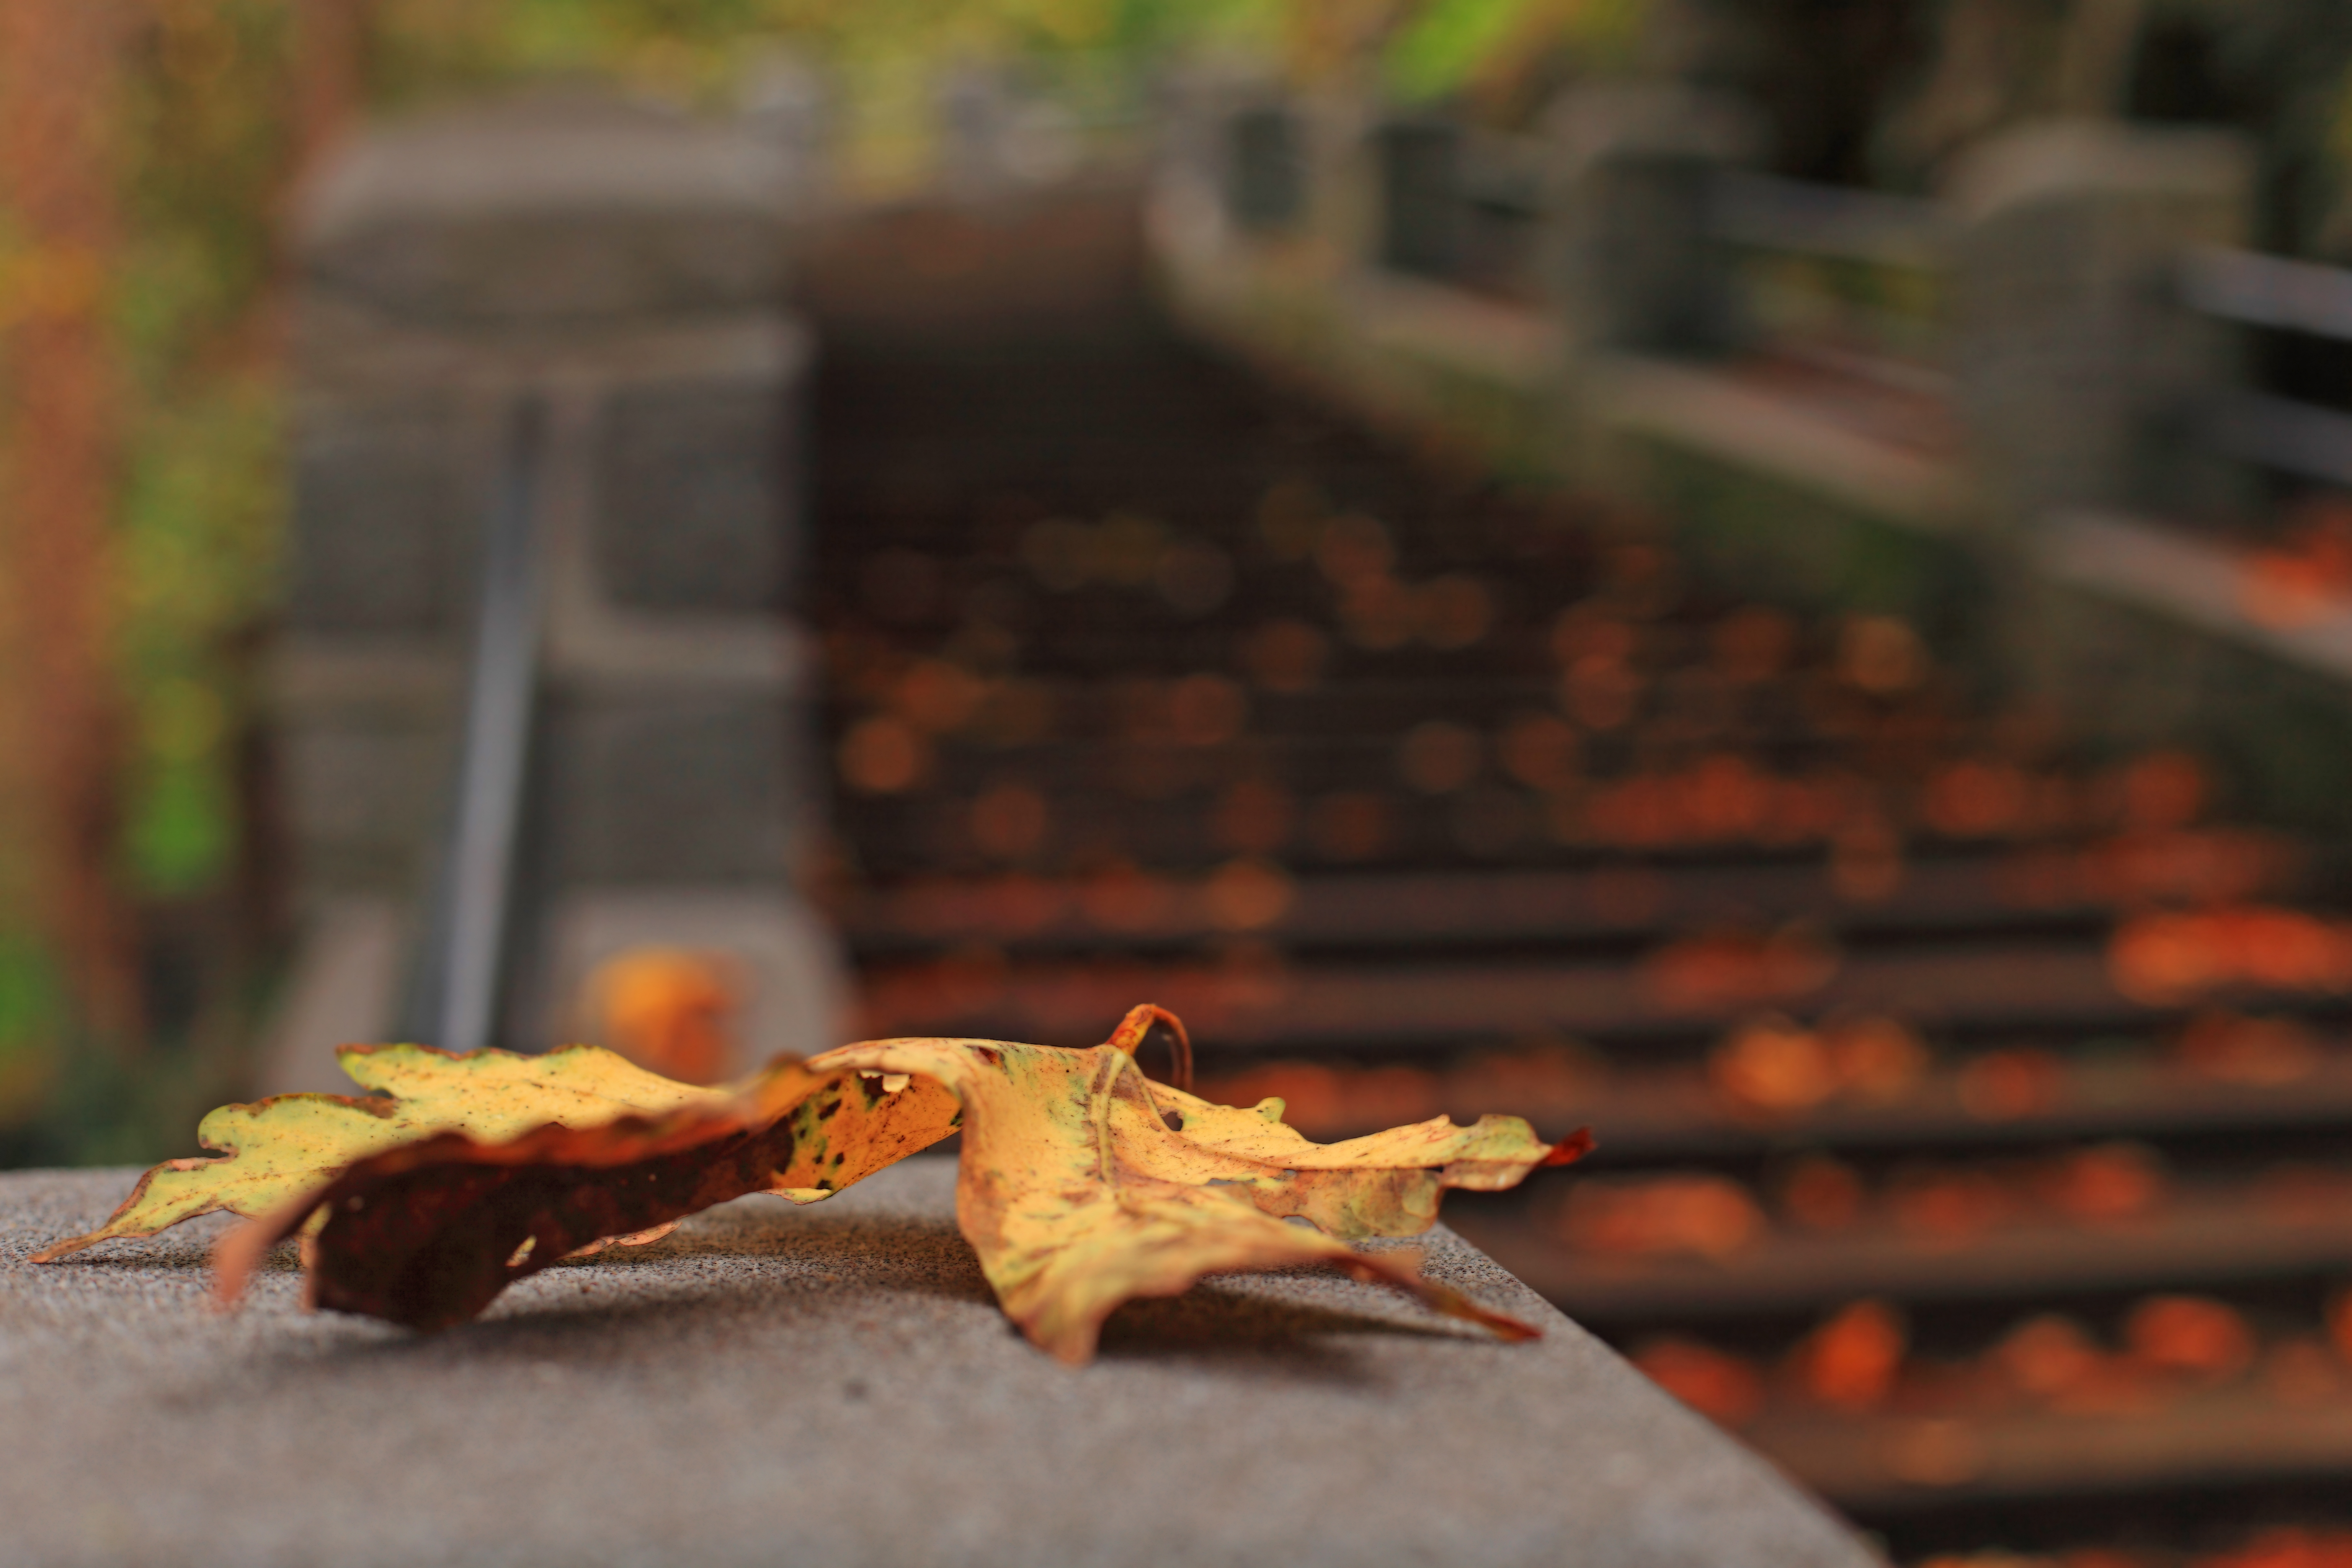
bokeh, wood, trail, leaf, fall, city, foliage, green, red, autumn, park, yellow, season, leaves, angel, stairs, fallen, carving, oregon, ian, sane, wednesday, hbw, macro photography